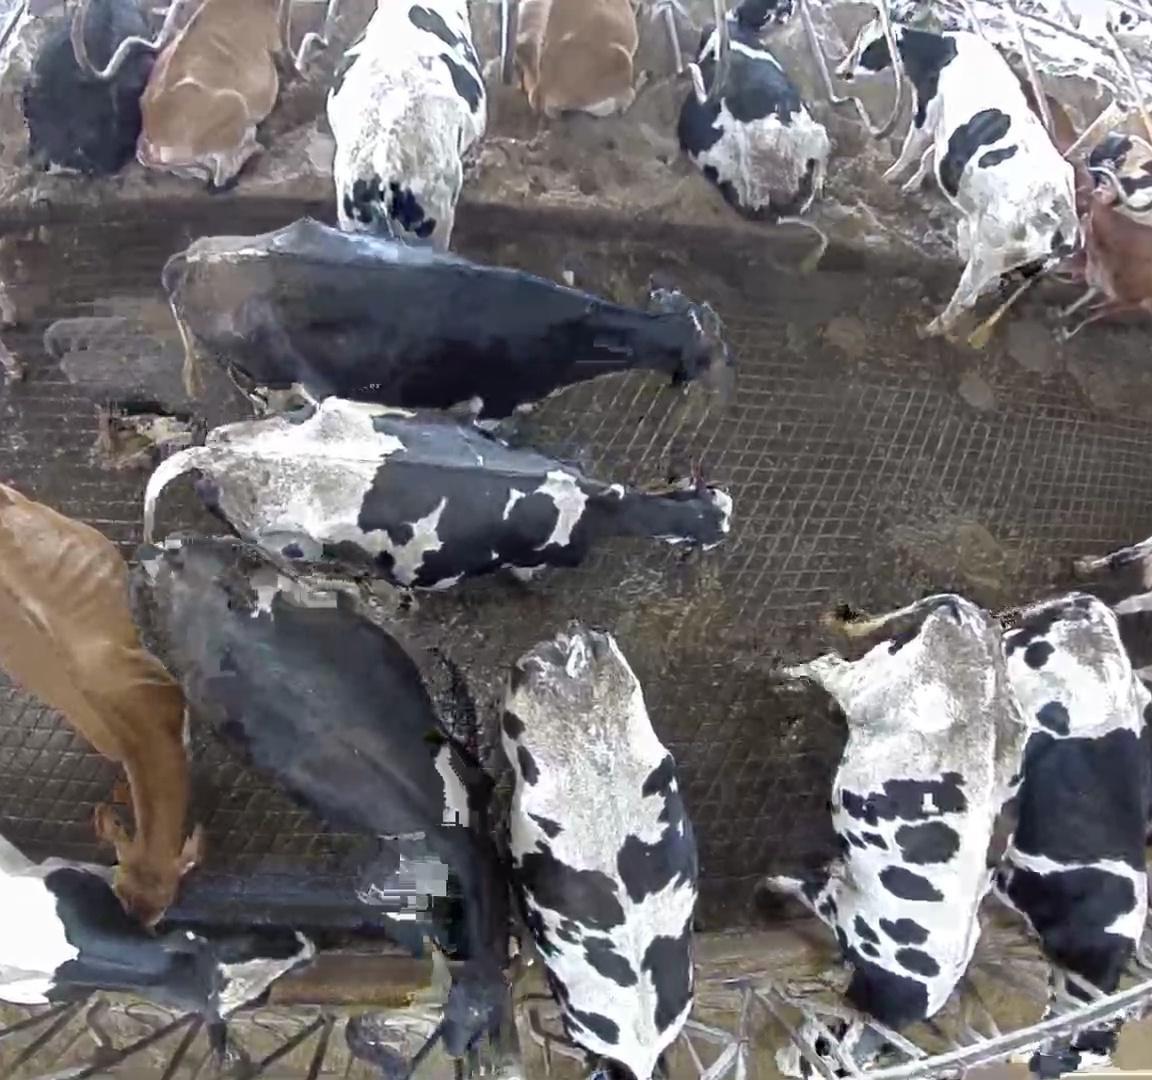
Number of cows: 20